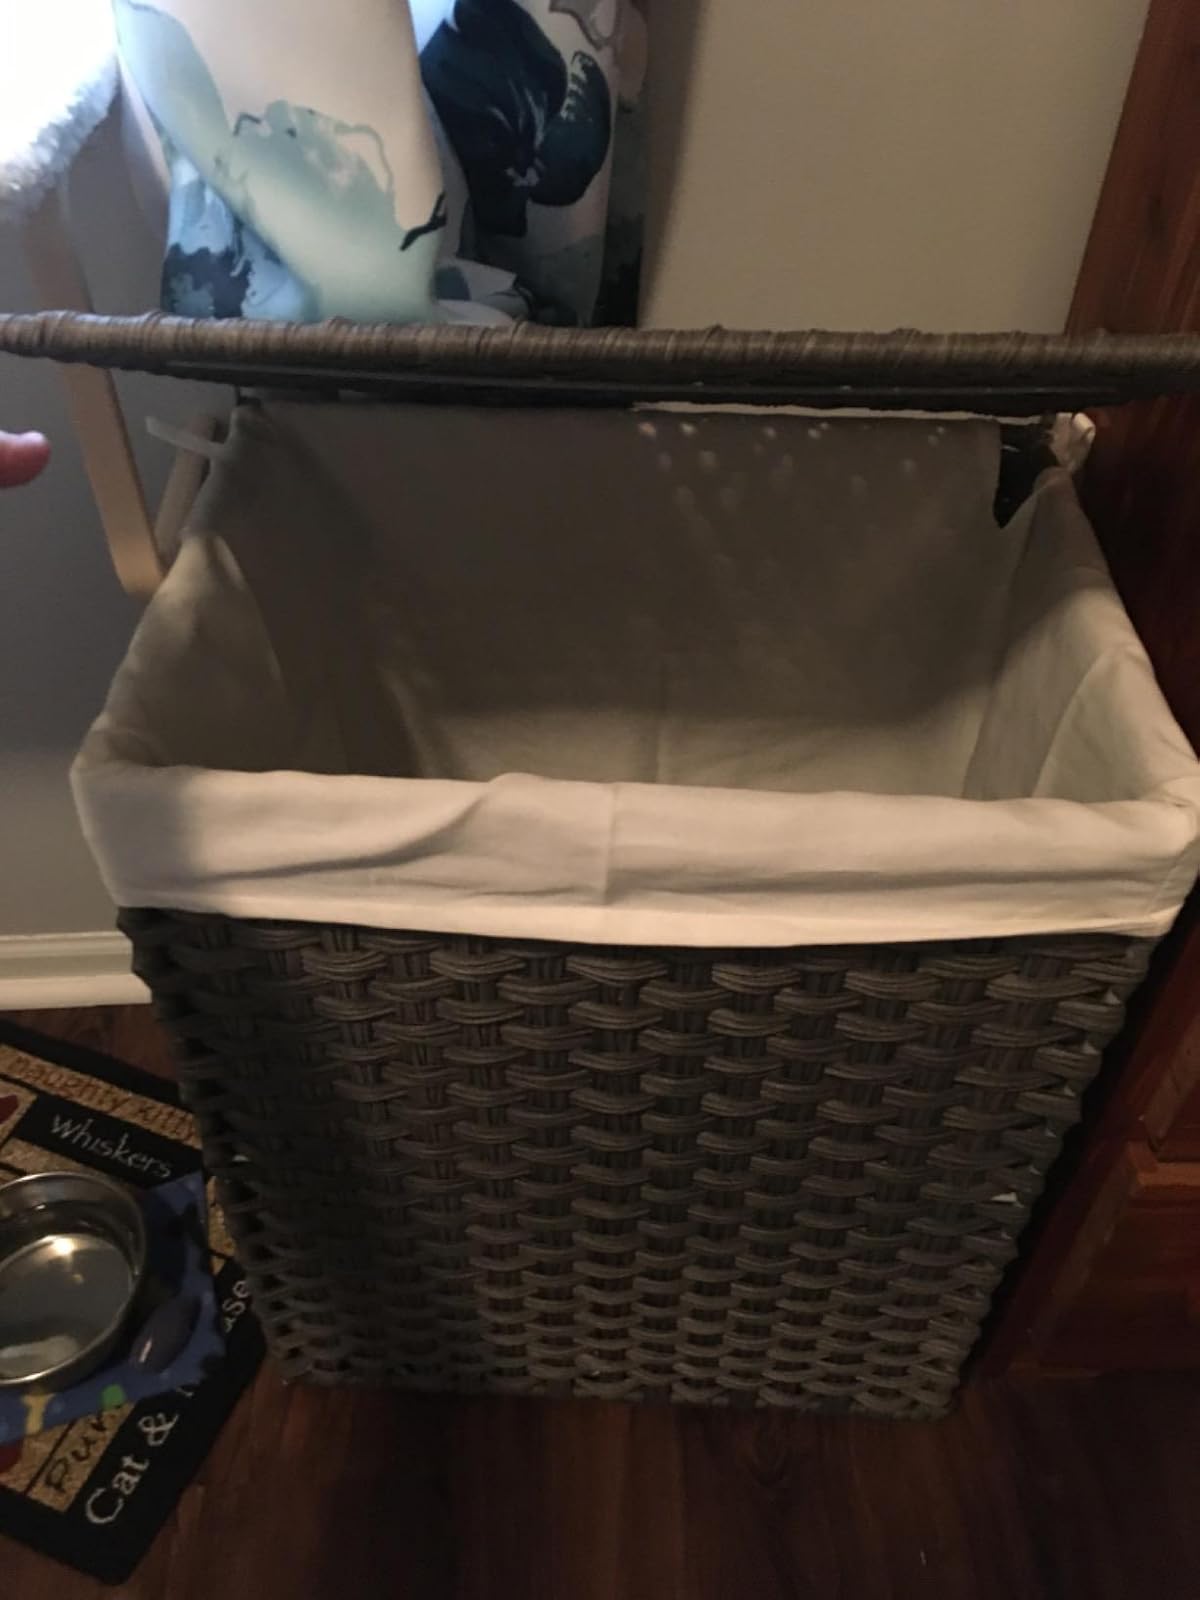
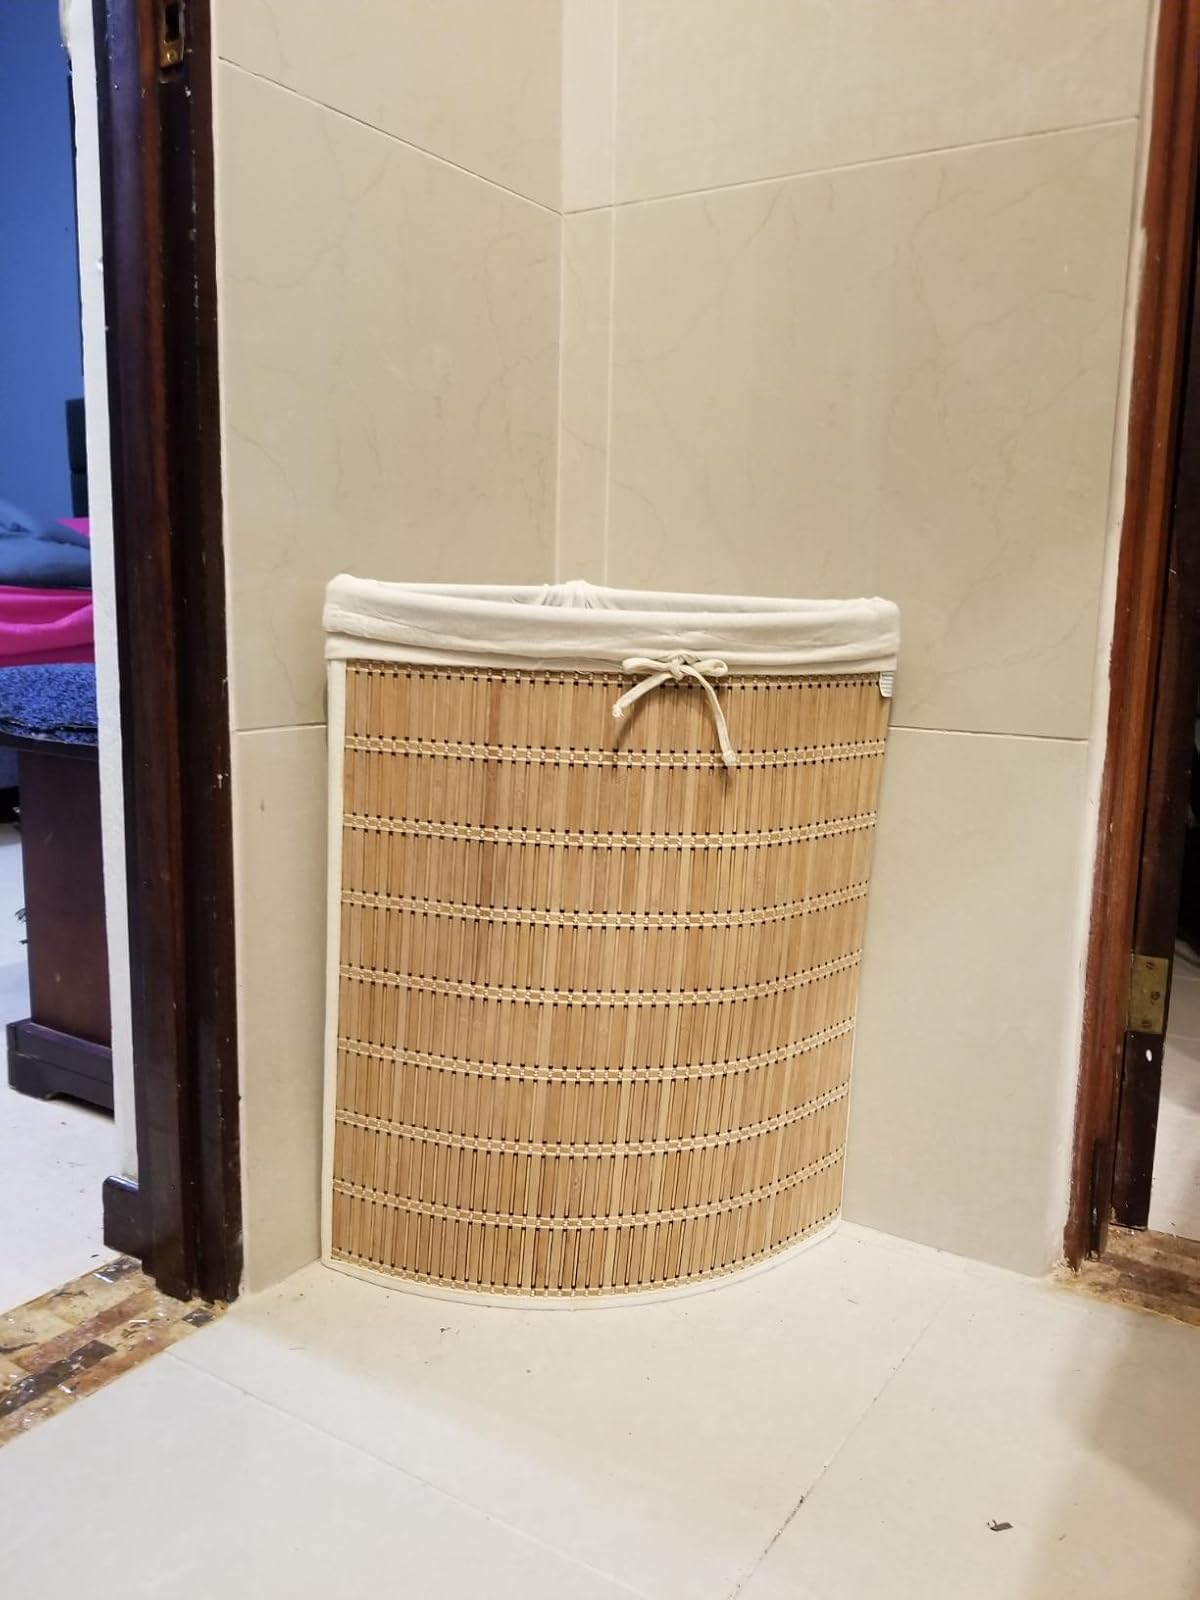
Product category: items_hamper
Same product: no